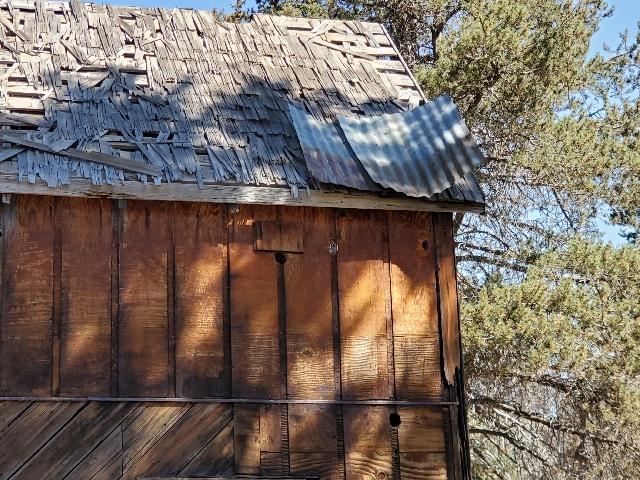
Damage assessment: minor